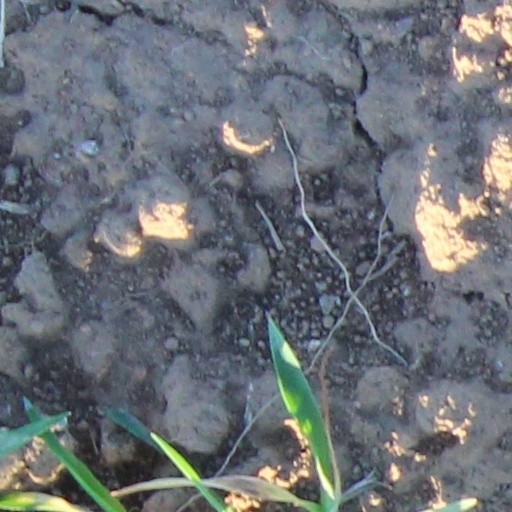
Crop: wheat